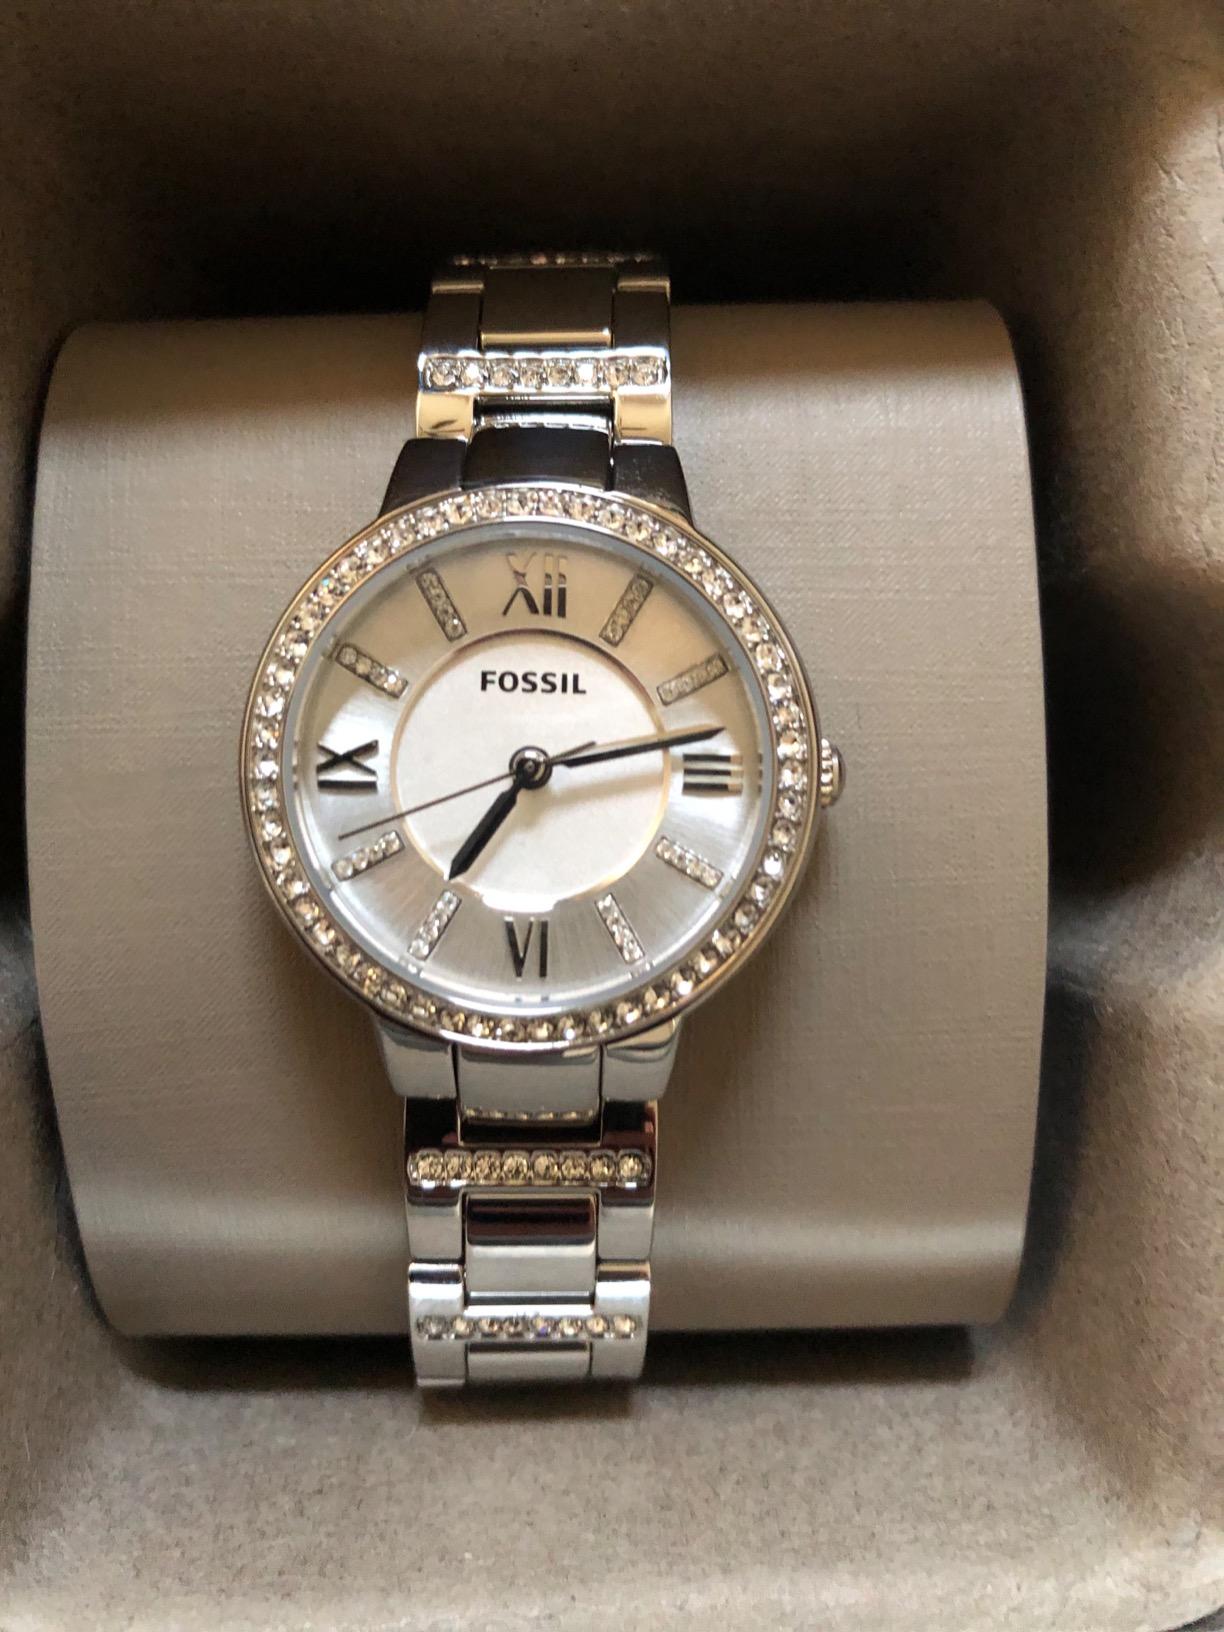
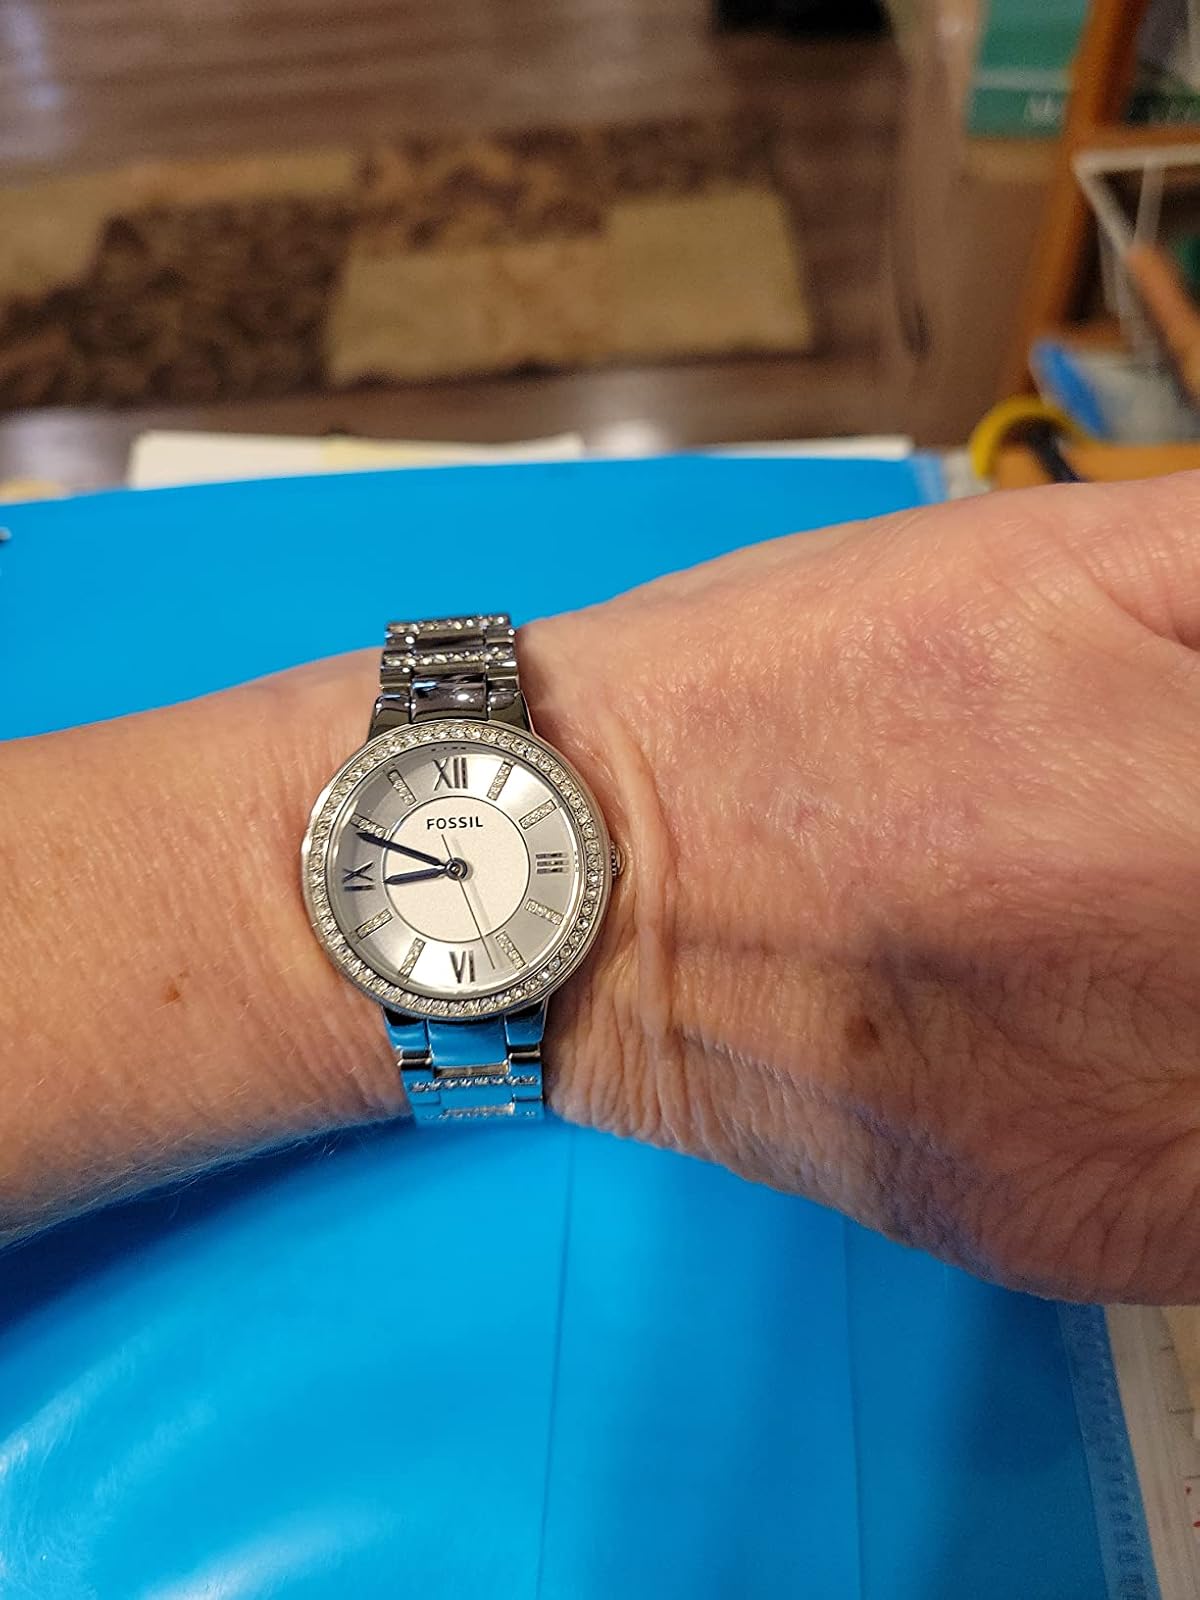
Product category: accessories_watch
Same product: yes